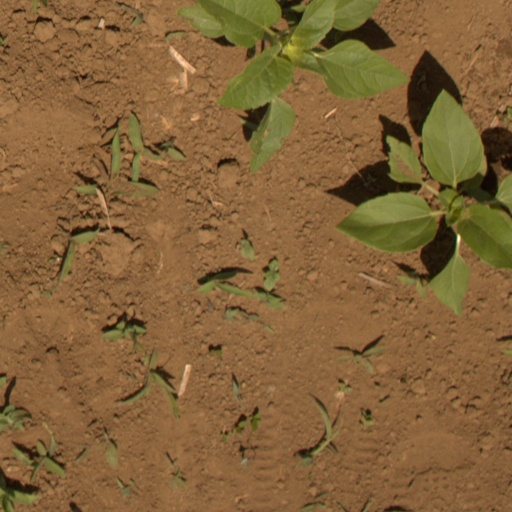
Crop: Jerusalem artichoke